Cetacean intelligence

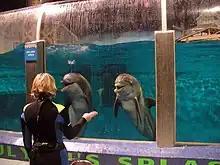
A pair of bottlenose dolphins responding to a trainer with squawking behavior

Elephant brains also show a complexity similar to dolphin brains, and are also more convoluted than that of humans, and with a cortex thicker than that of cetaceans. It is generally agreed that the growth of the neocortex, both absolutely and relative to the rest of the brain, during human evolution, has been responsible for the evolution of human intelligence, however defined. While a complex neocortex usually indicates high intelligence, there are exceptions. For example, the echidna has a highly developed brain, yet is not widely considered very intelligent, though preliminary investigations into their intelligence suggest that echidnas are capable of more advanced cognitive tasks than were previously assumed.